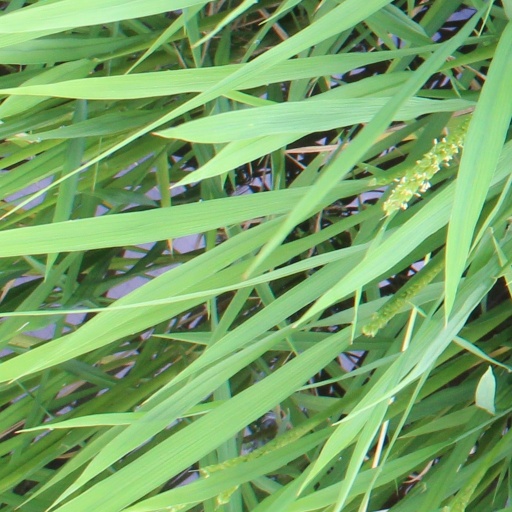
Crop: rice